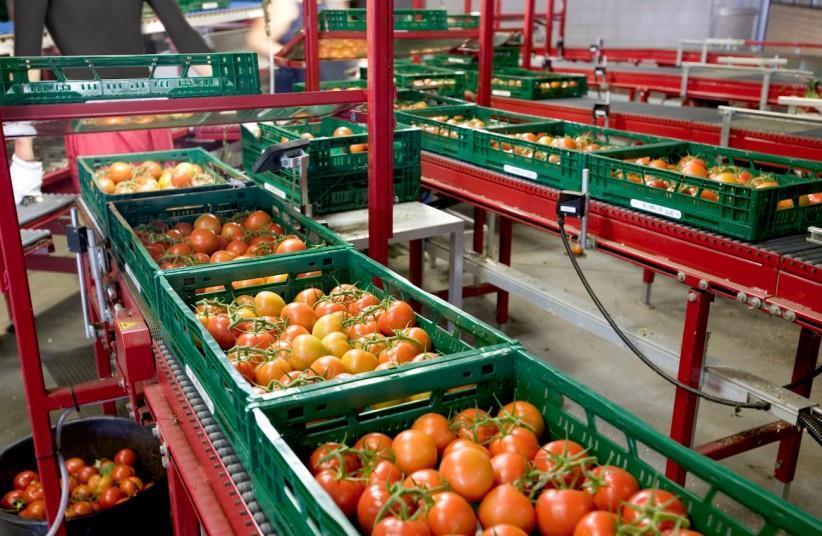
Nyanya zilizokuwa zimandaliwa na kupakiwa vizuri kwenye kontena za rangi ya kijani, kwa chini kukiwa na ndoo pia nyeusi. Hii inaashiria uandaaji wa nyanya katika mfumo wa kiwanda ulio salama.